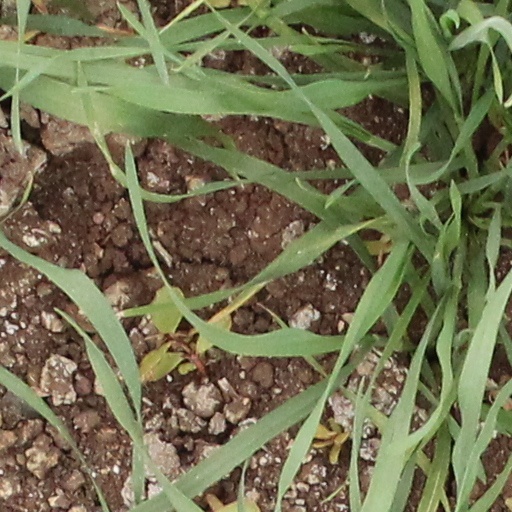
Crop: wheat